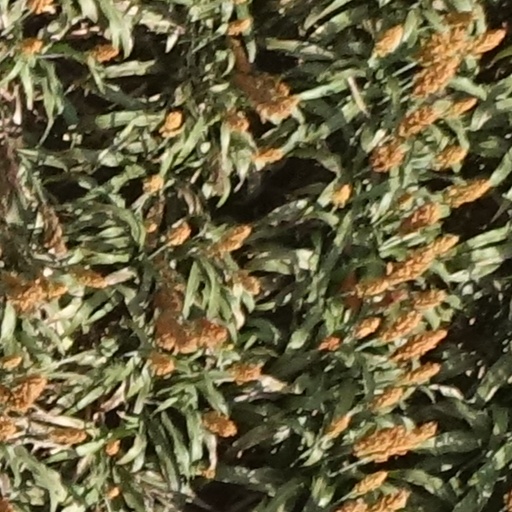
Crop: sorghum